Civilian Marksmanship Program

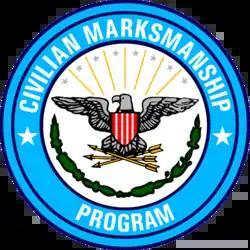
The official federal seal of the CMP

The Civilian Marksmanship Program (CMP) is a national organization dedicated to training and educating U.S. citizens in responsible uses of firearms and airguns through gun safety training, marksmanship training, and competitions. The CMP is a federally chartered 501(c)(3) corporation that places a priority on serving youth through gun safety and marksmanship activities that encourage personal growth and build life skills.